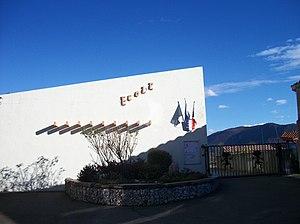
École
Labroquère est une commune française située dans le département de la Haute-Garonne en région Occitanie.